Robert Ross (British Army officer)

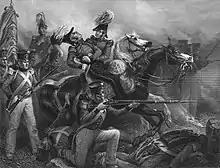
Art work, circa 1859, Death of Genl. Ross at Baltimore, Library of Congress, digital ID cph.3a10359

Ross sailed to North America as a major general to take charge of all British troops off the east coast of the United States. He personally led the British troops ashore in Benedict, Maryland, and marched through Upper Marlboro, Maryland, to the attack on the Americans at the Battle of Bladensburg on 24 August 1814, routing the hastily organised militia units that opposed him.